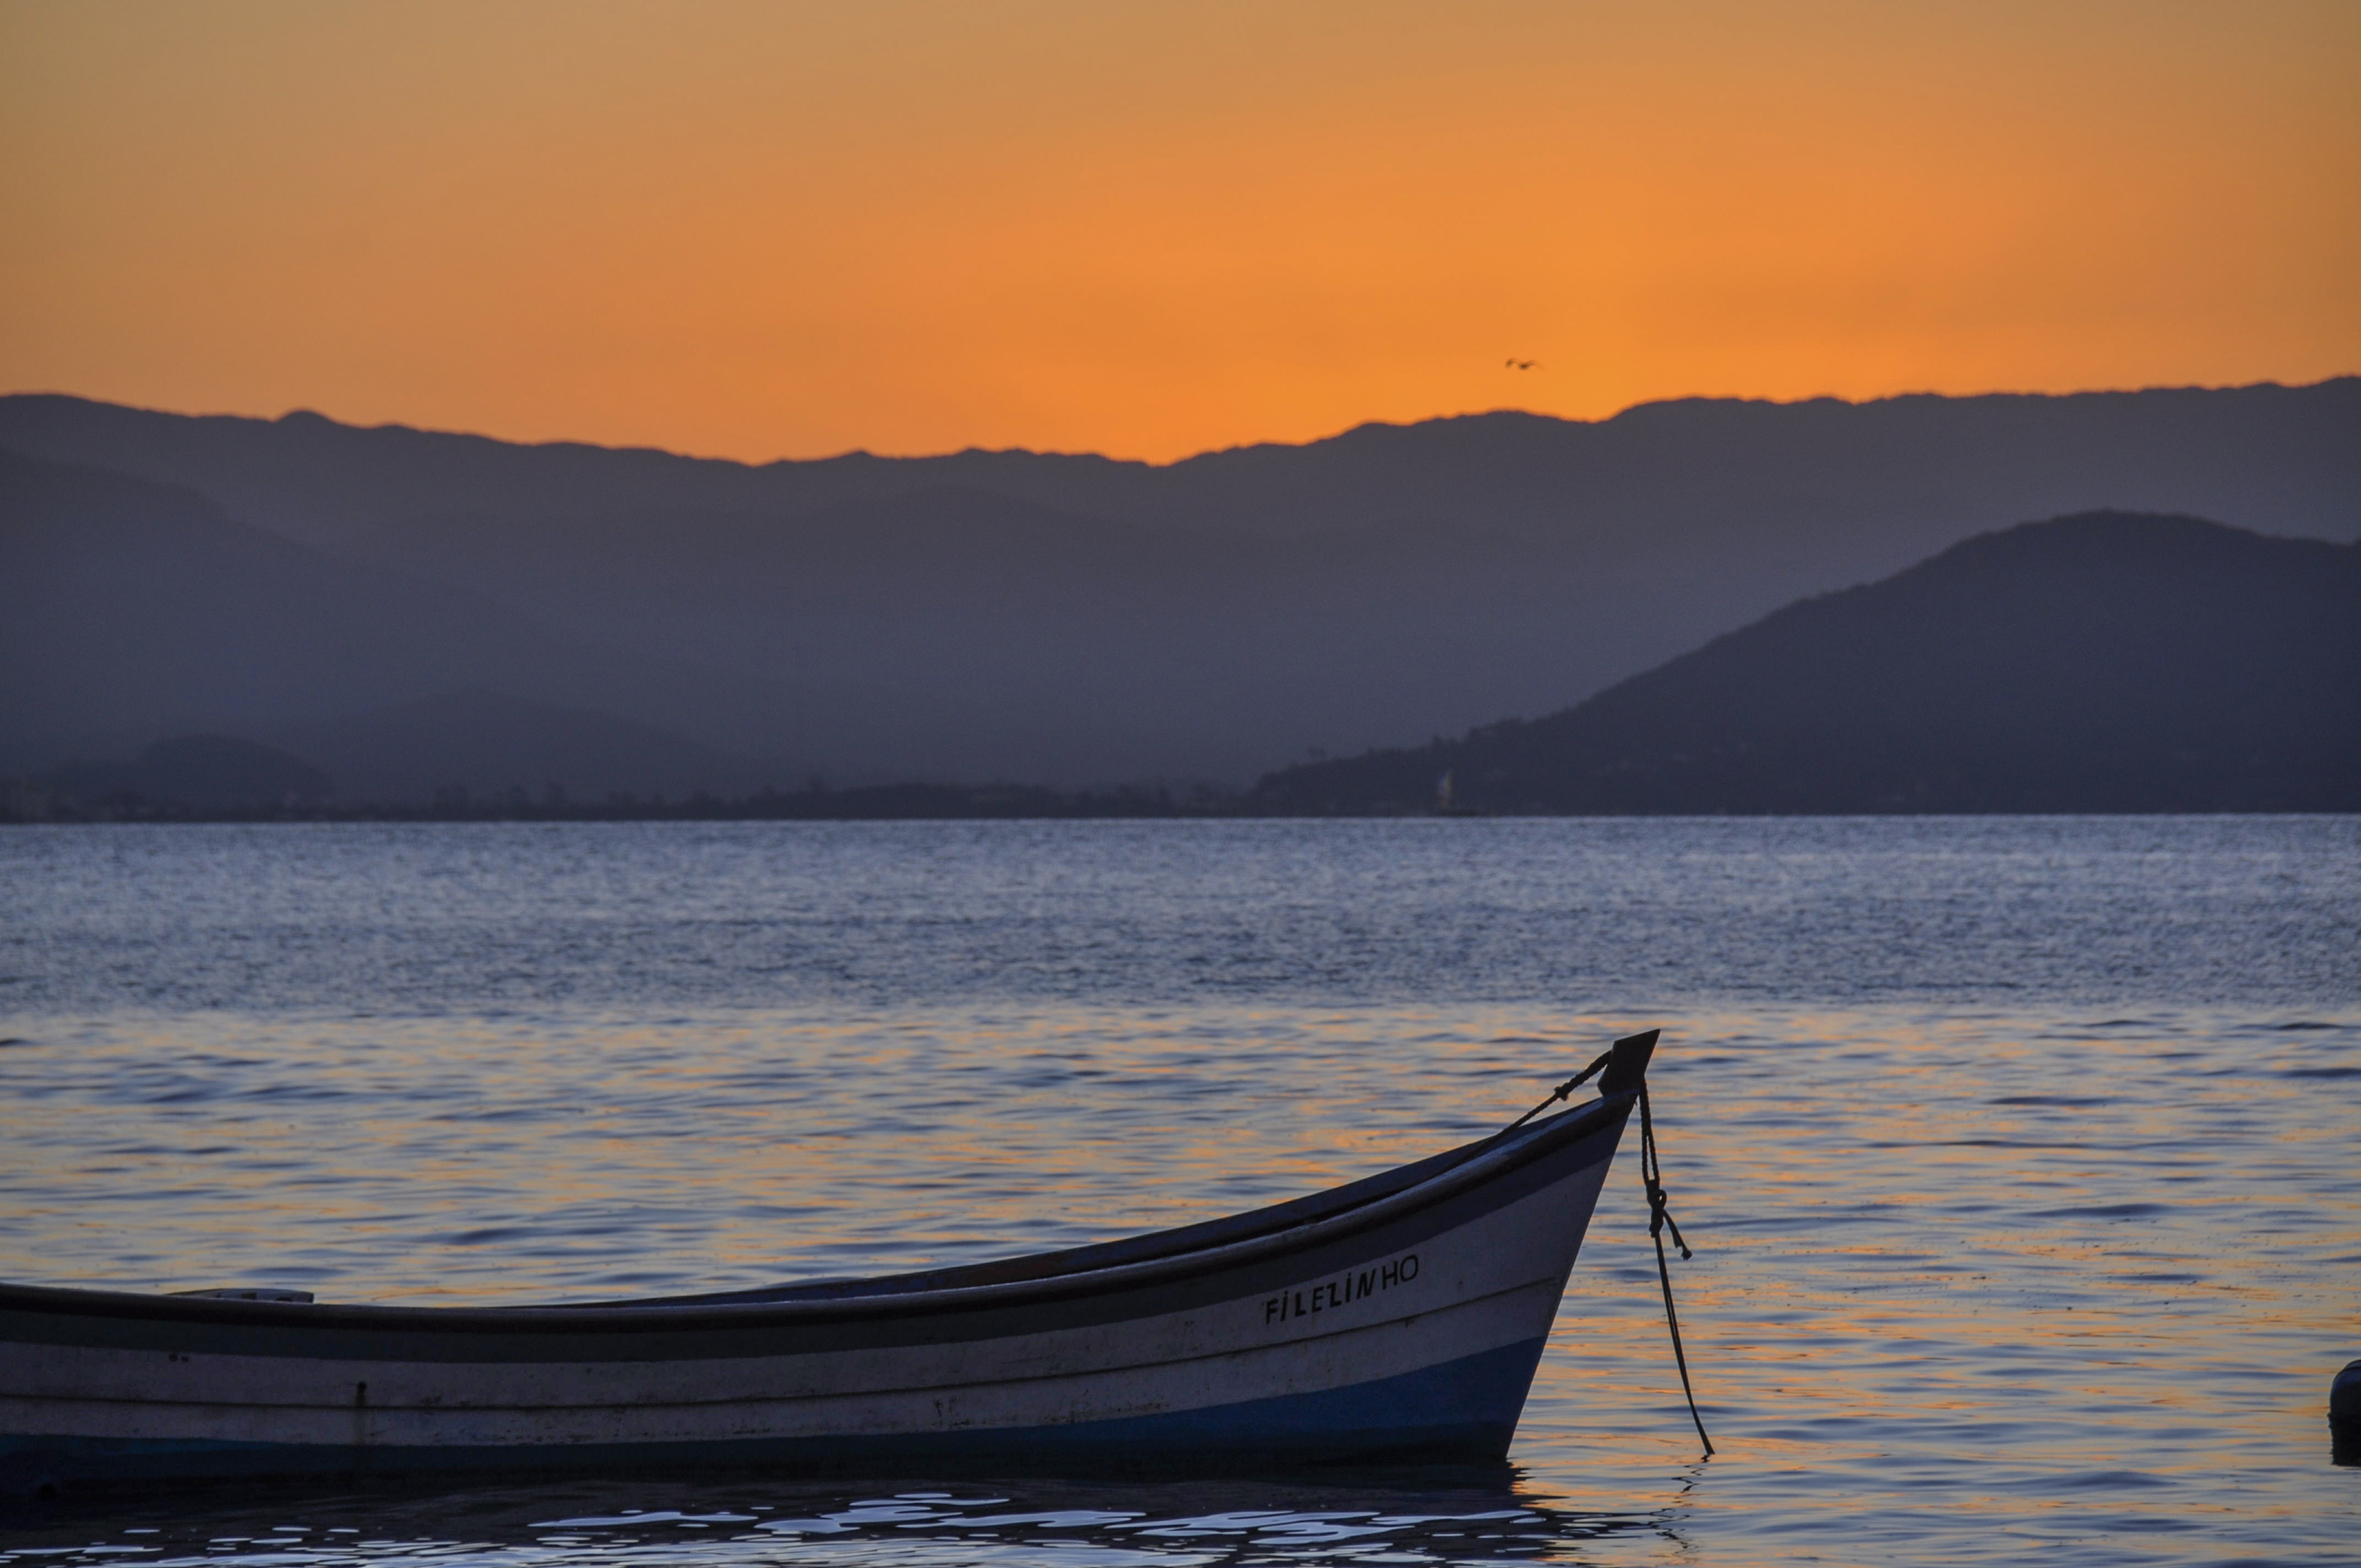
sea, ocean, horizon, sunrise, sunset, boat, morning, shore, wave, lake, dawn, dusk, evening, reflection, vehicle, fishing, fisherman, bay, fishing boat, mar, costa, litoral, loch, wooden boat, watercraft rowing